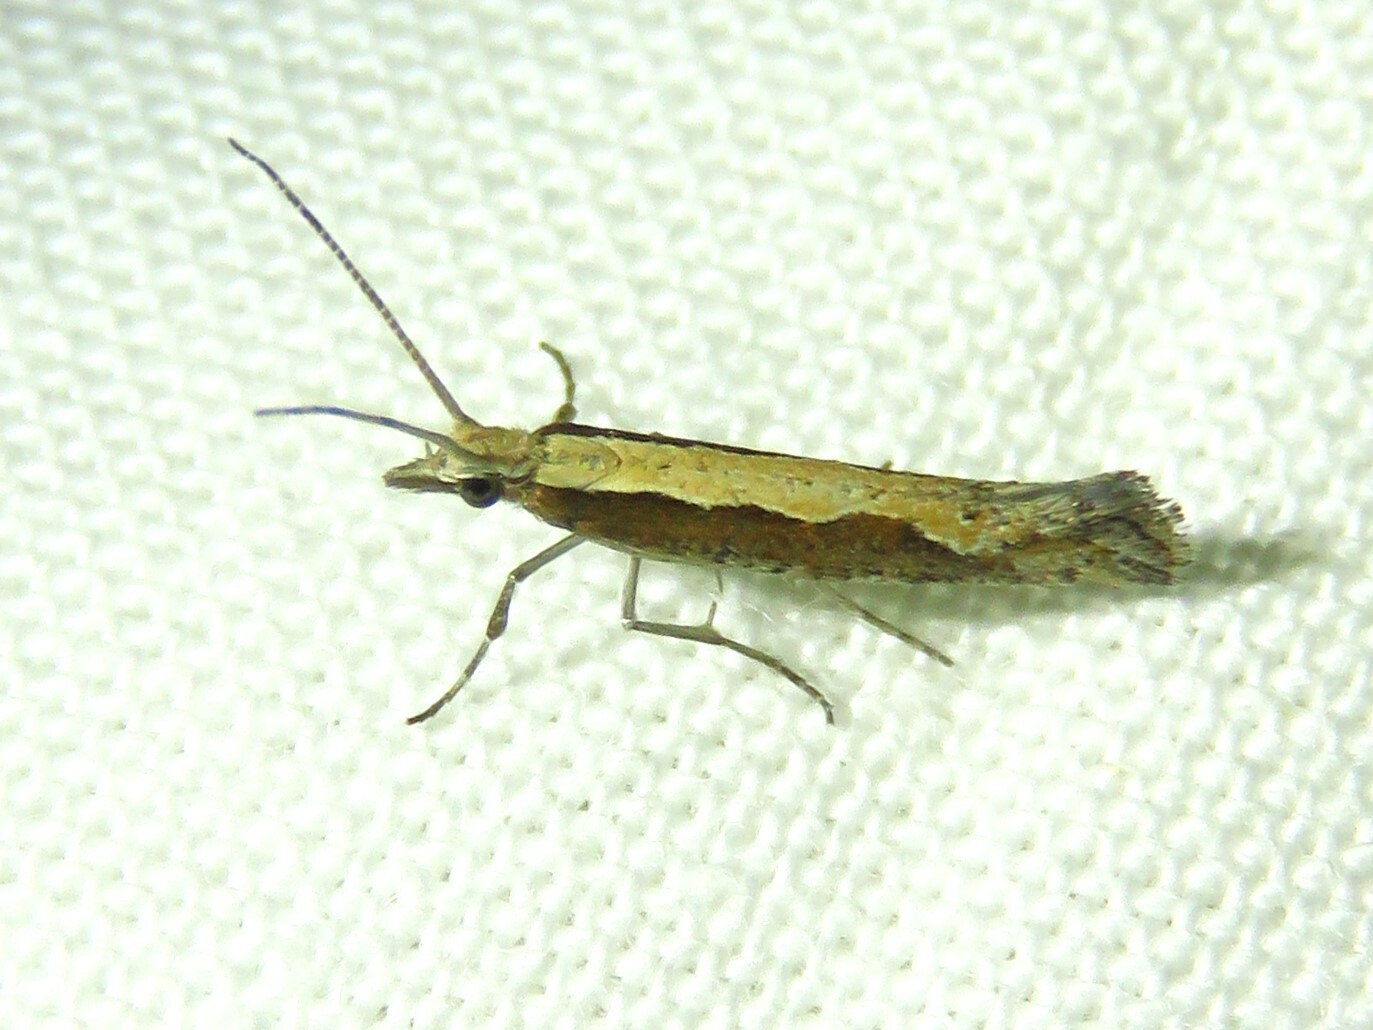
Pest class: diamondback_moth